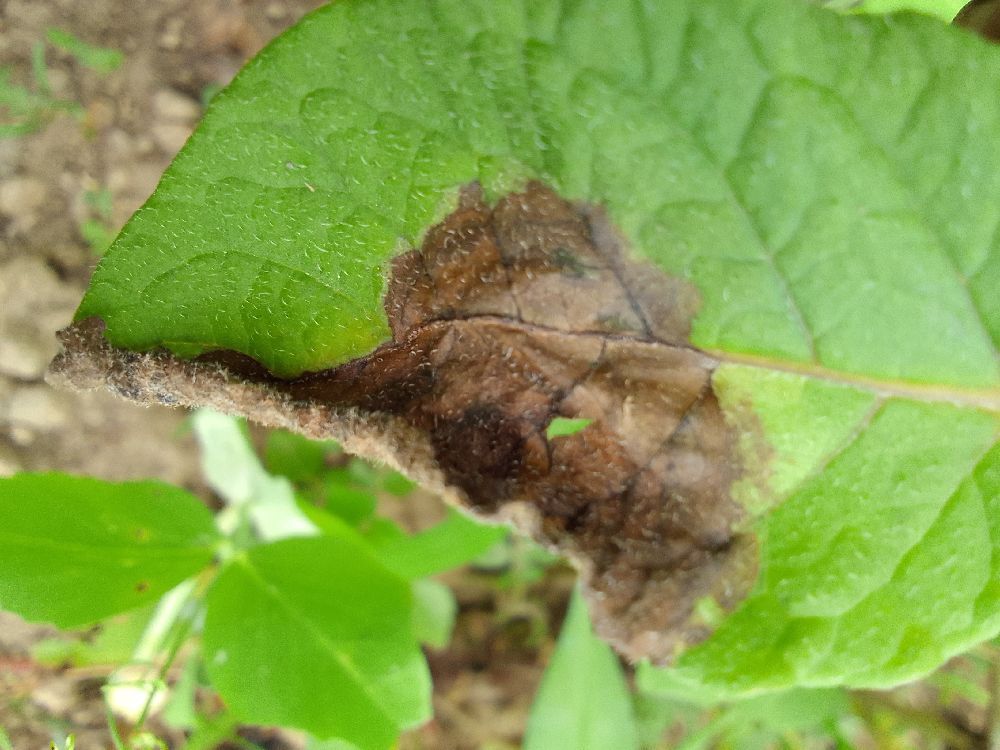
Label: Late blight